Borehamwood

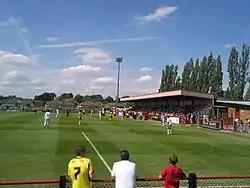
Meadow Park stadium

Borehamwood is home to Boreham Wood FC and Watford FC Reserves who play their home games at Meadow Park. Arsenal previously played at Meadow Park before moving to Emirates Stadium in 2024. There are several parks in the area. Aberford Park is featured with the source of the brook which has been artificially made to look like a lake. Meadow Park includes a large playing field, tennis courts and basketball courts.